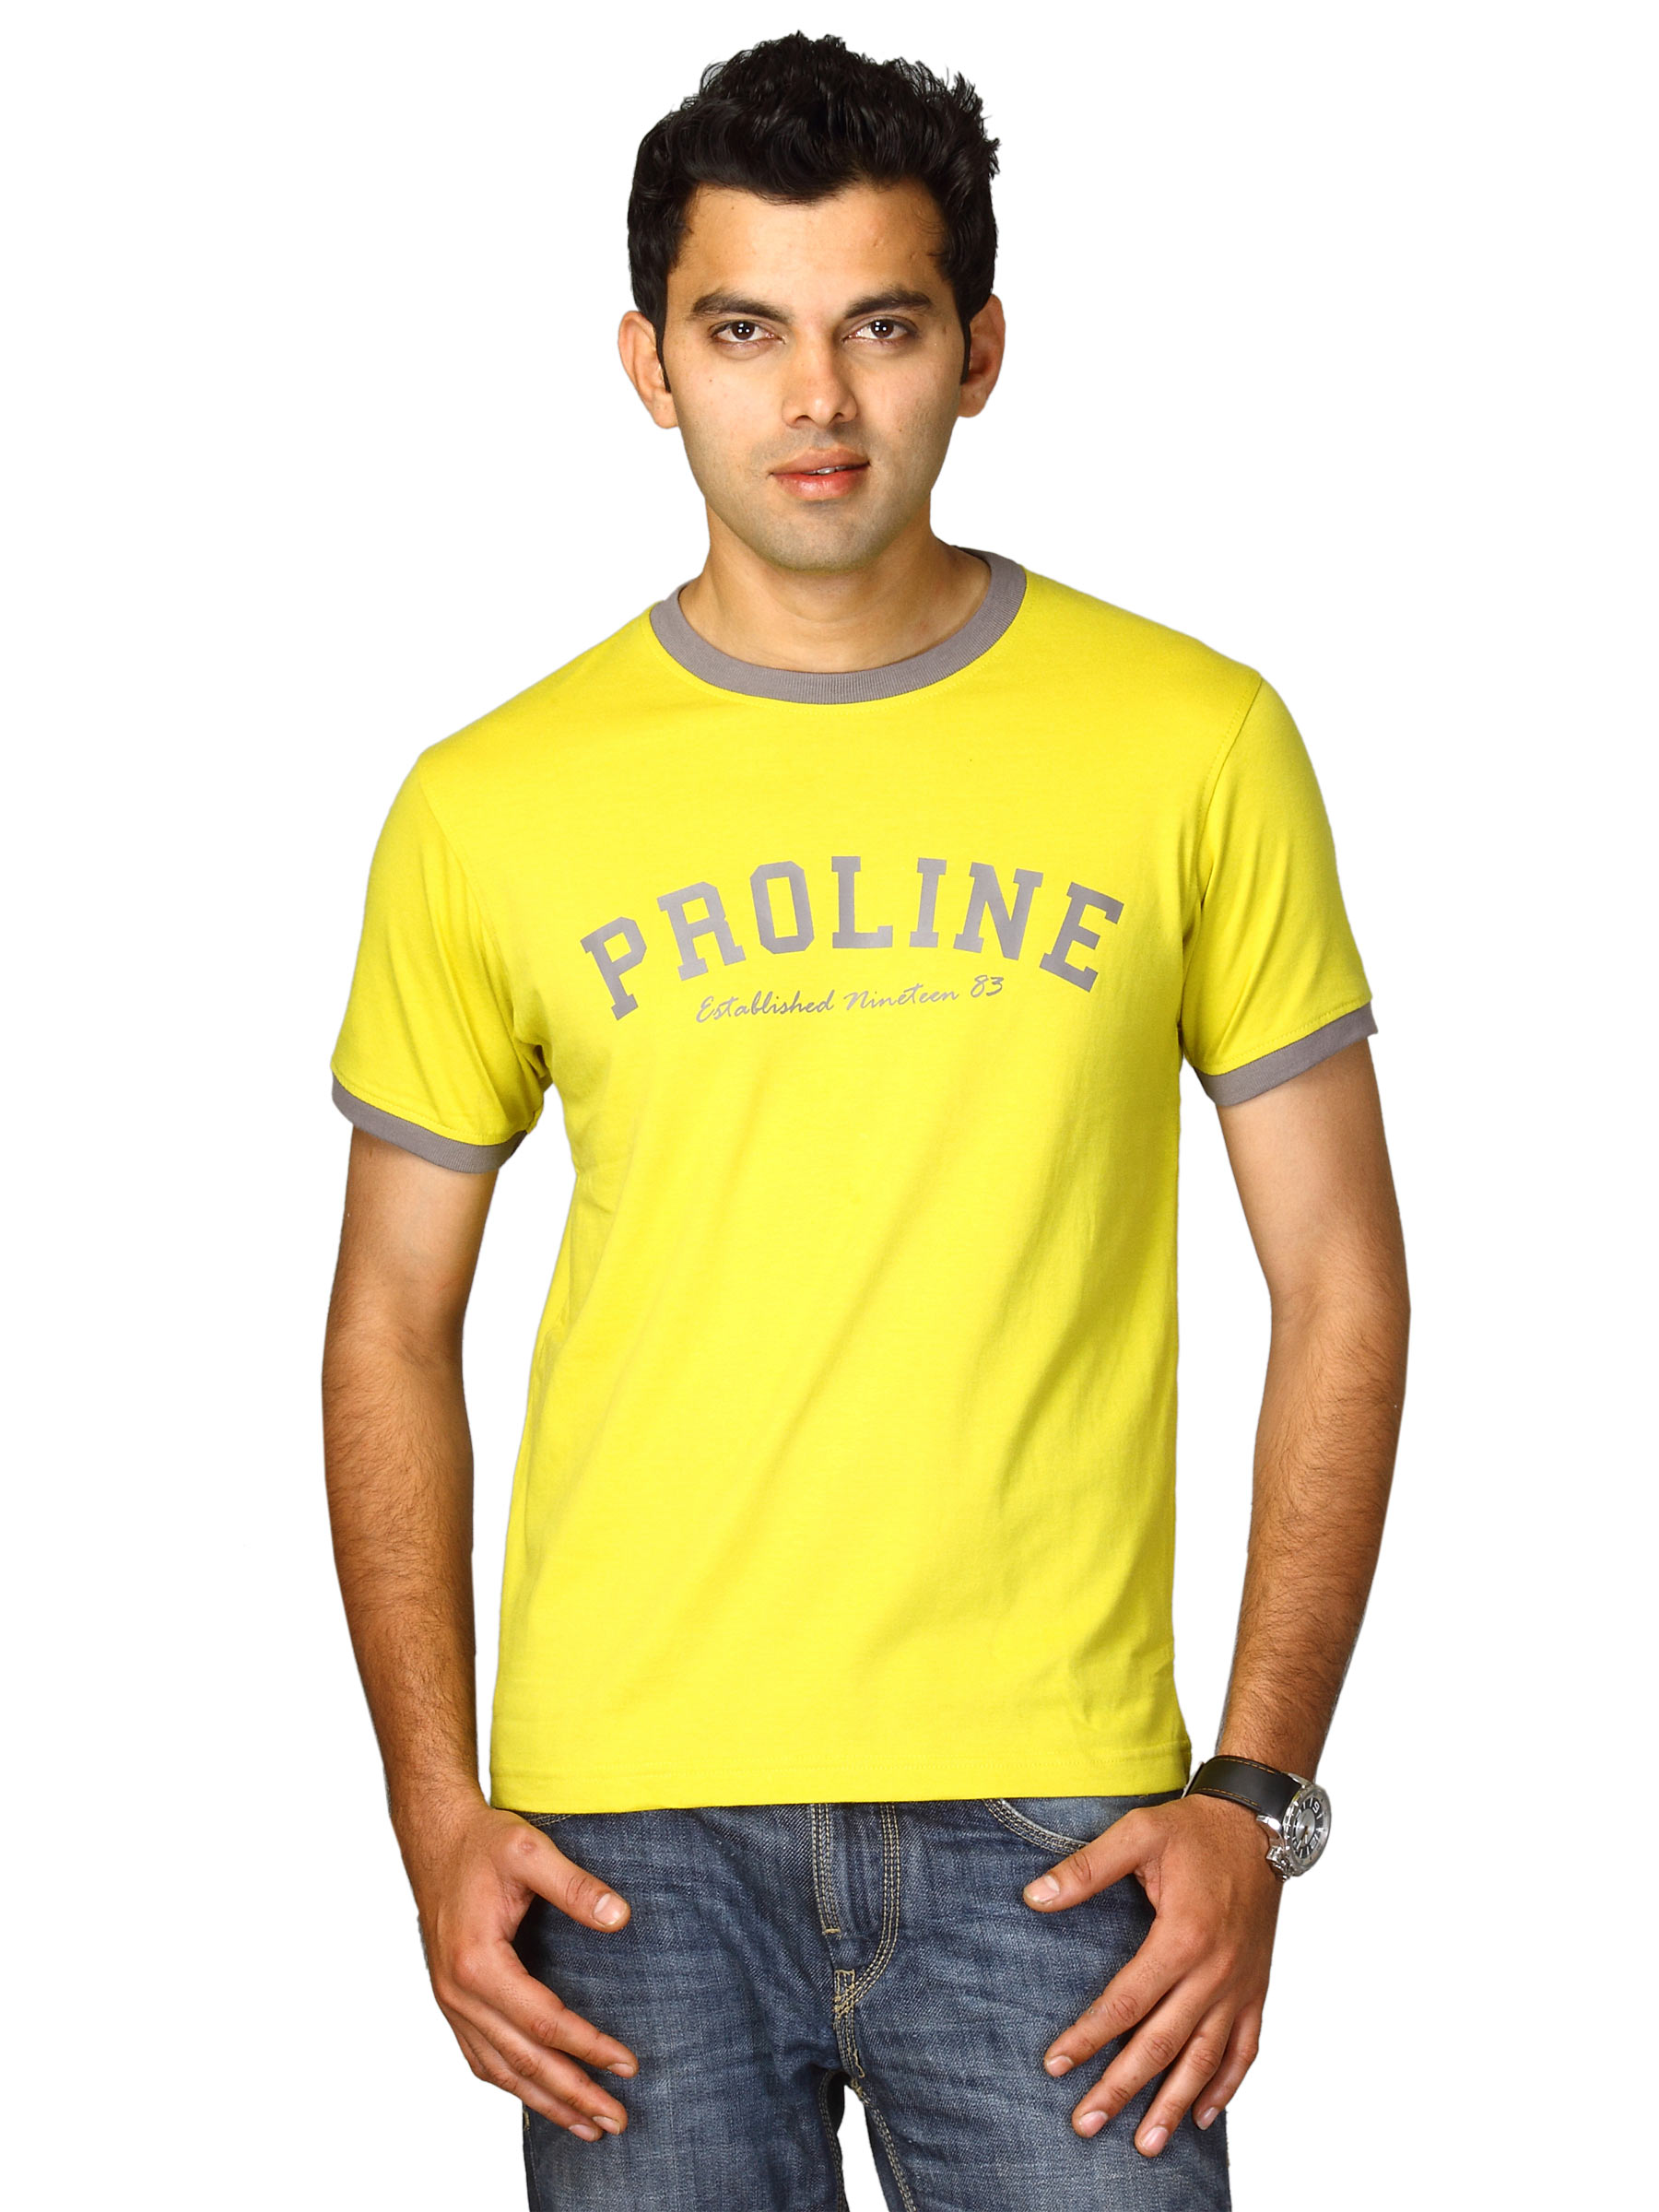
Proline Men Yellow Printed T-shirt
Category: Apparel / Topwear / Tshirts
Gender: Men
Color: Yellow
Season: Fall 2011
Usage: Casual